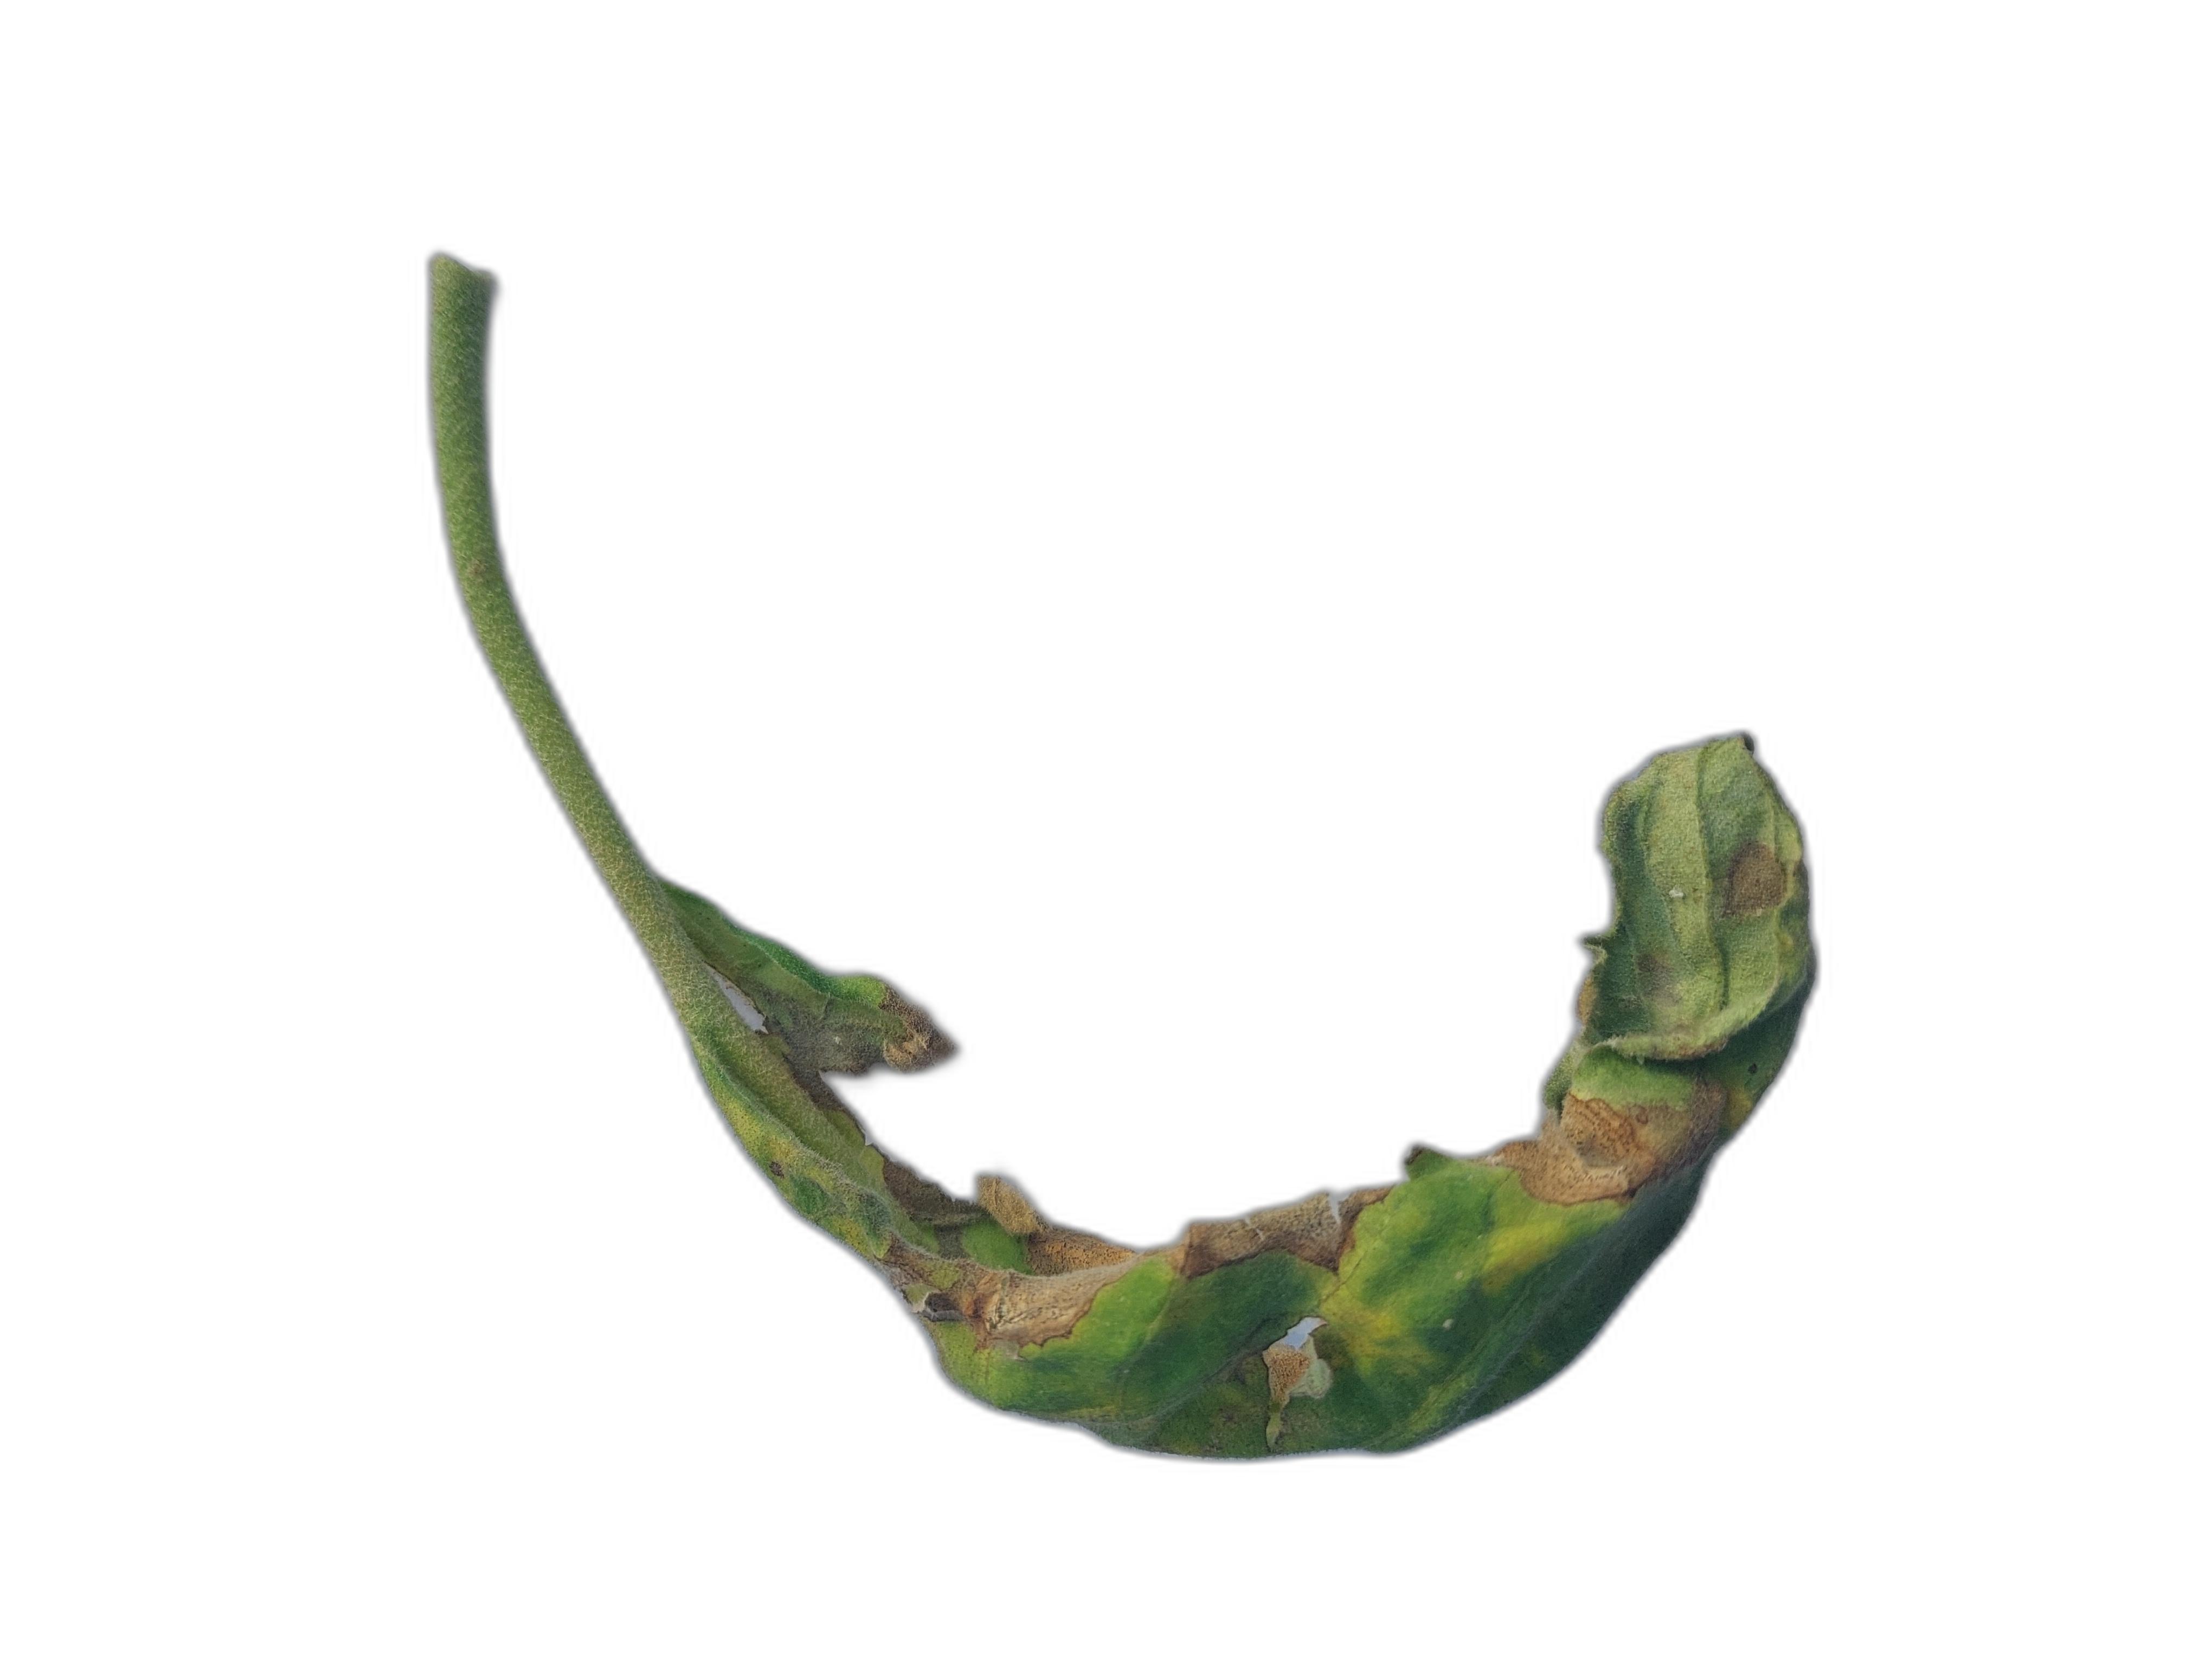
Label: Wilt Disease